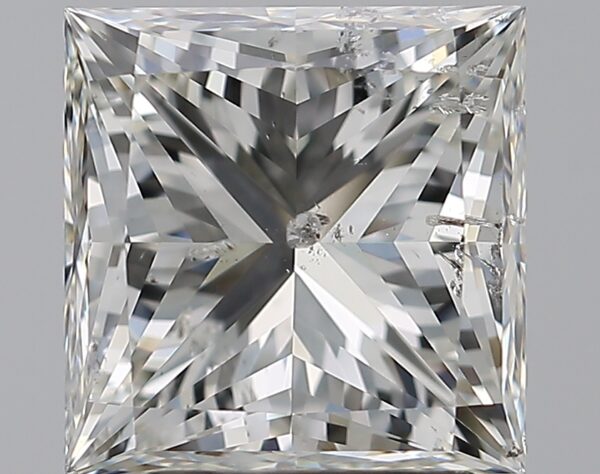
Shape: princess
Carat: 3.02
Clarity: SI2
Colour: I
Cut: EX
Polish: EX
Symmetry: EX
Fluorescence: N
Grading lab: GIA
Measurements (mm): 7.79 x 7.69 x 5.67